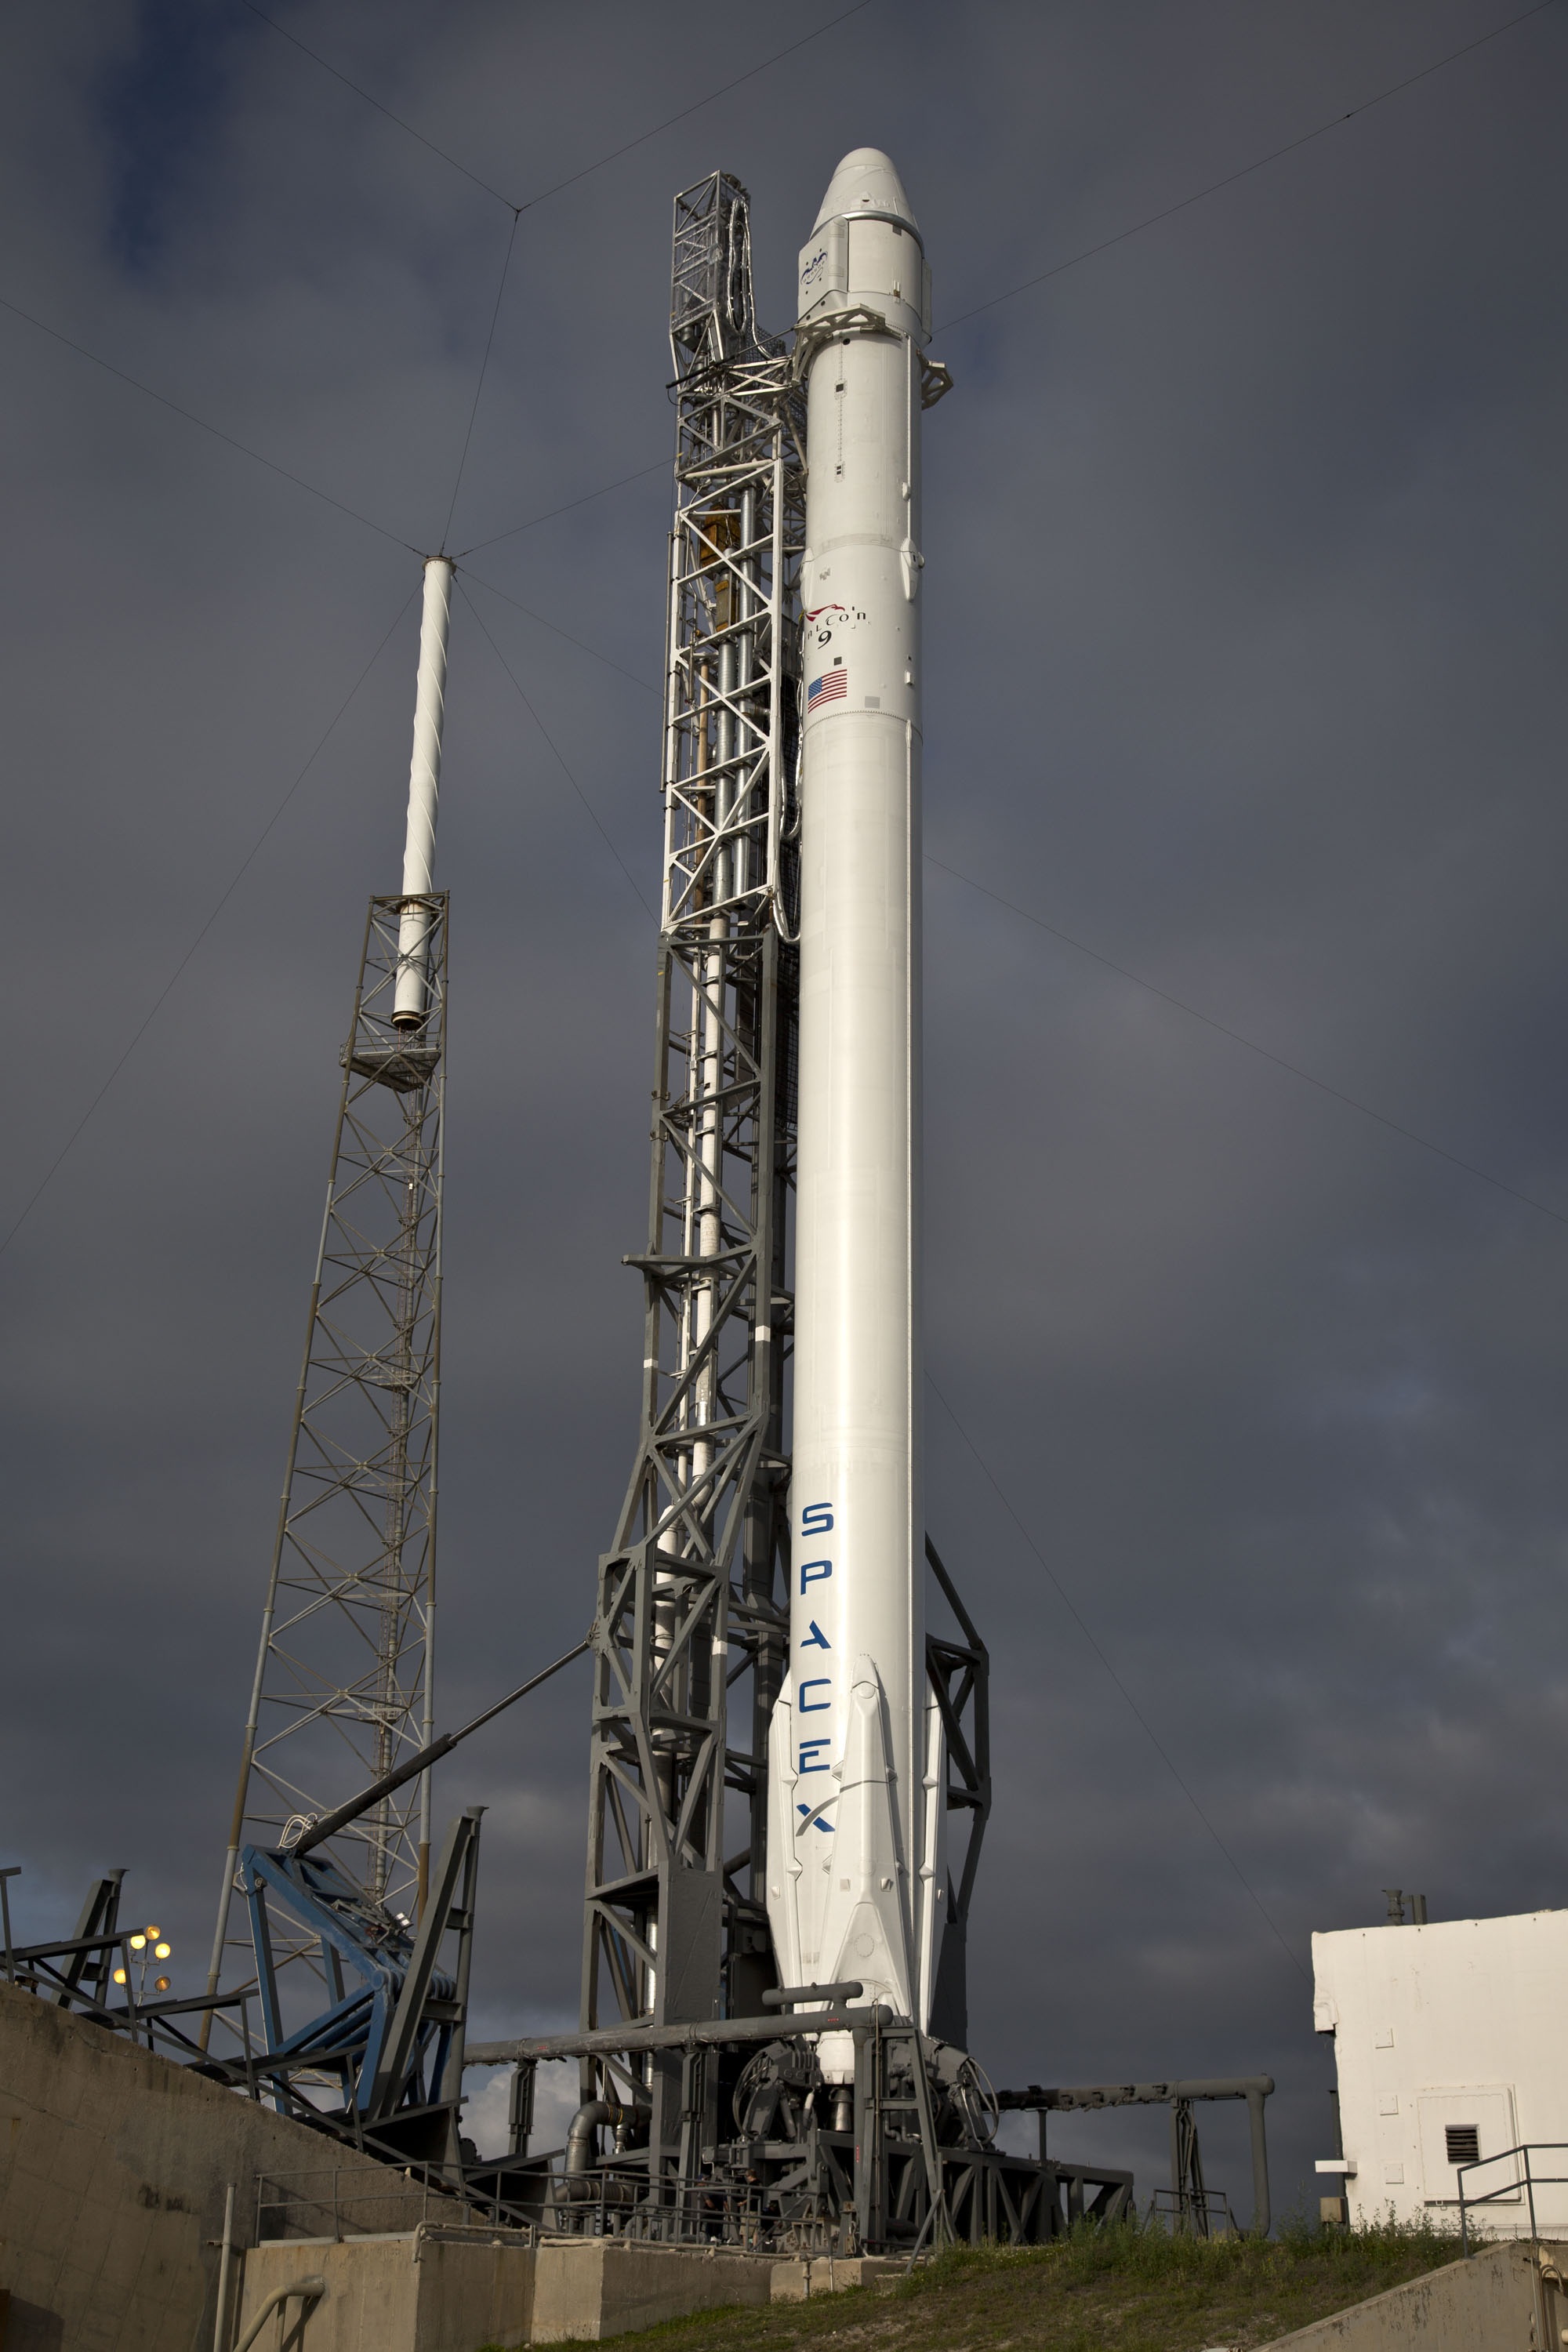
flying, transportation, transport, vehicle, tower, mast, space, speed, rocket, launch, power, discovery, rocket launch, flames, spaceship, fuel, countdown, aerospace, cape canaveral, spacecraft, launch pad, missile, spacex, propulsion, lift off, atmosphere of earth, rocket engine